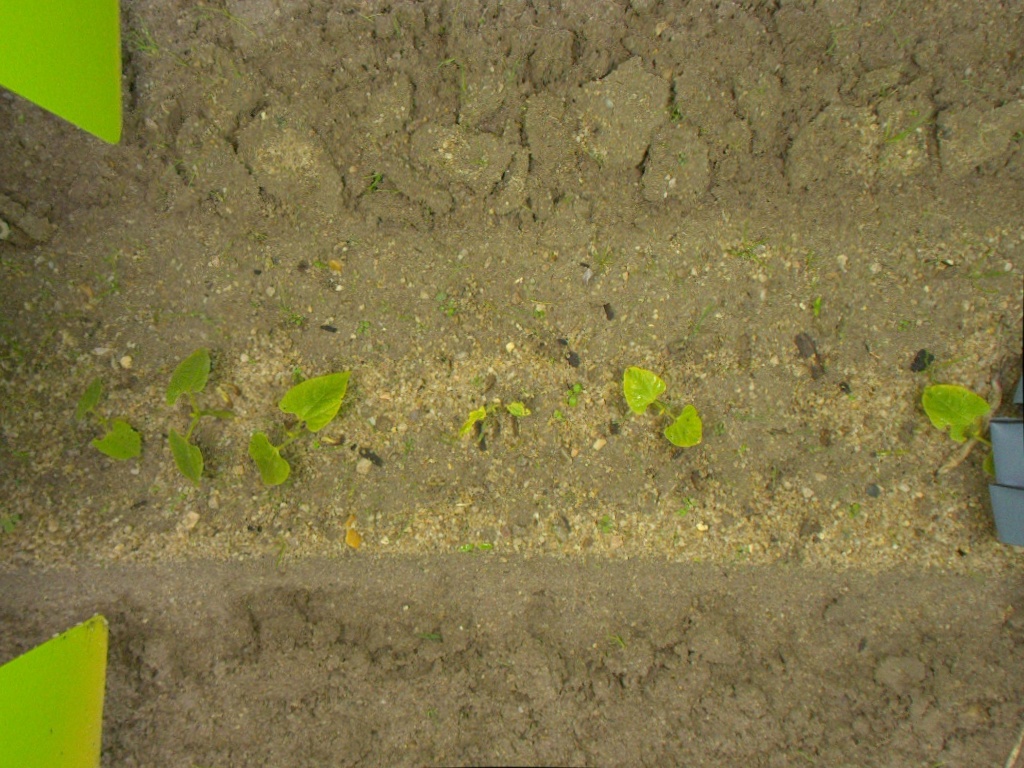
Crop: bean
Objects: bean, bean, bean, bean, bean